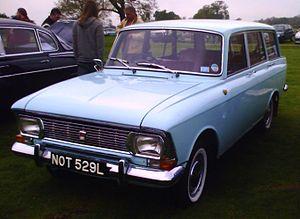
Le constructeur automobile russe Moskvitch a produit la berline Moskvitch 412 de 1967 à 1976. Version évoluée de la 408 de 1965, elle s'en distingue par ses phares rectangulaires. La voiture sera construite jusqu'en 2001 par l'usine Izhmash d'Ijevsk.
AZLK ou Moskvitch est une entreprise russe de construction automobile. Au fil des années, elle porta plusieurs noms : KIM, MZMA, AZLK, et Moskvitch. Elle produisit des voitures des années 1930 jusqu'en 2001. Avec les Lada et les IZh, les Moskvitch furent les représentantes du « style soviétique » automobile.